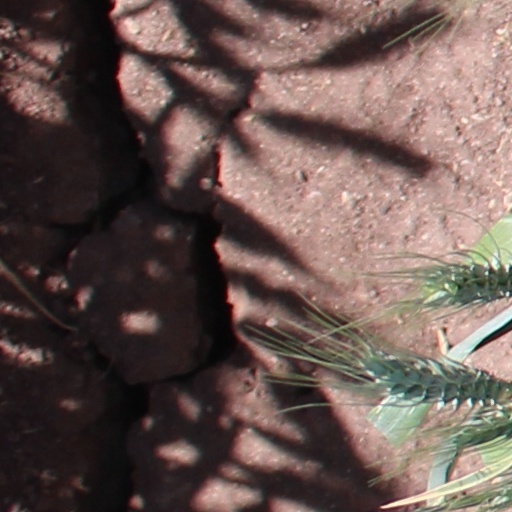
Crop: wheat